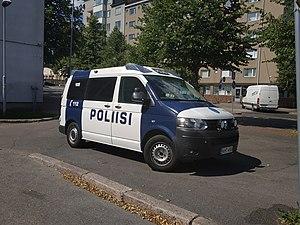
Volkswagen T5 de la police finlandaise à Helsinki